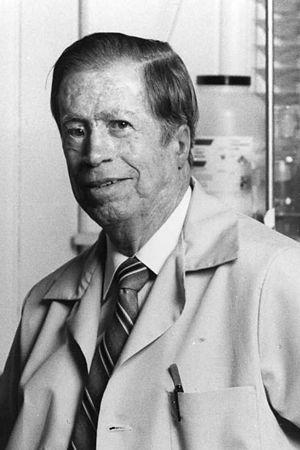
Robert Bruce Merrifield, né le 15 juillet 1921 à Fort Worth, Texas, États-Unis et mort le 14 mai 2006 à Cresskill, New Jersey, États-Unis, est un chimiste américain. Il obtint le prix Nobel de chimie de 1984.